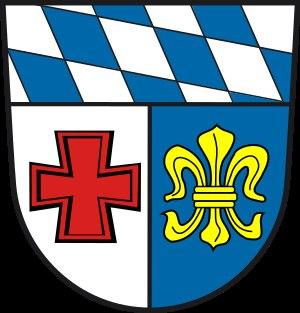
Schwabmünchen est une ville allemande, située en Bavière, dans l'arrondissement d'Augsbourg et le district de Souabe.